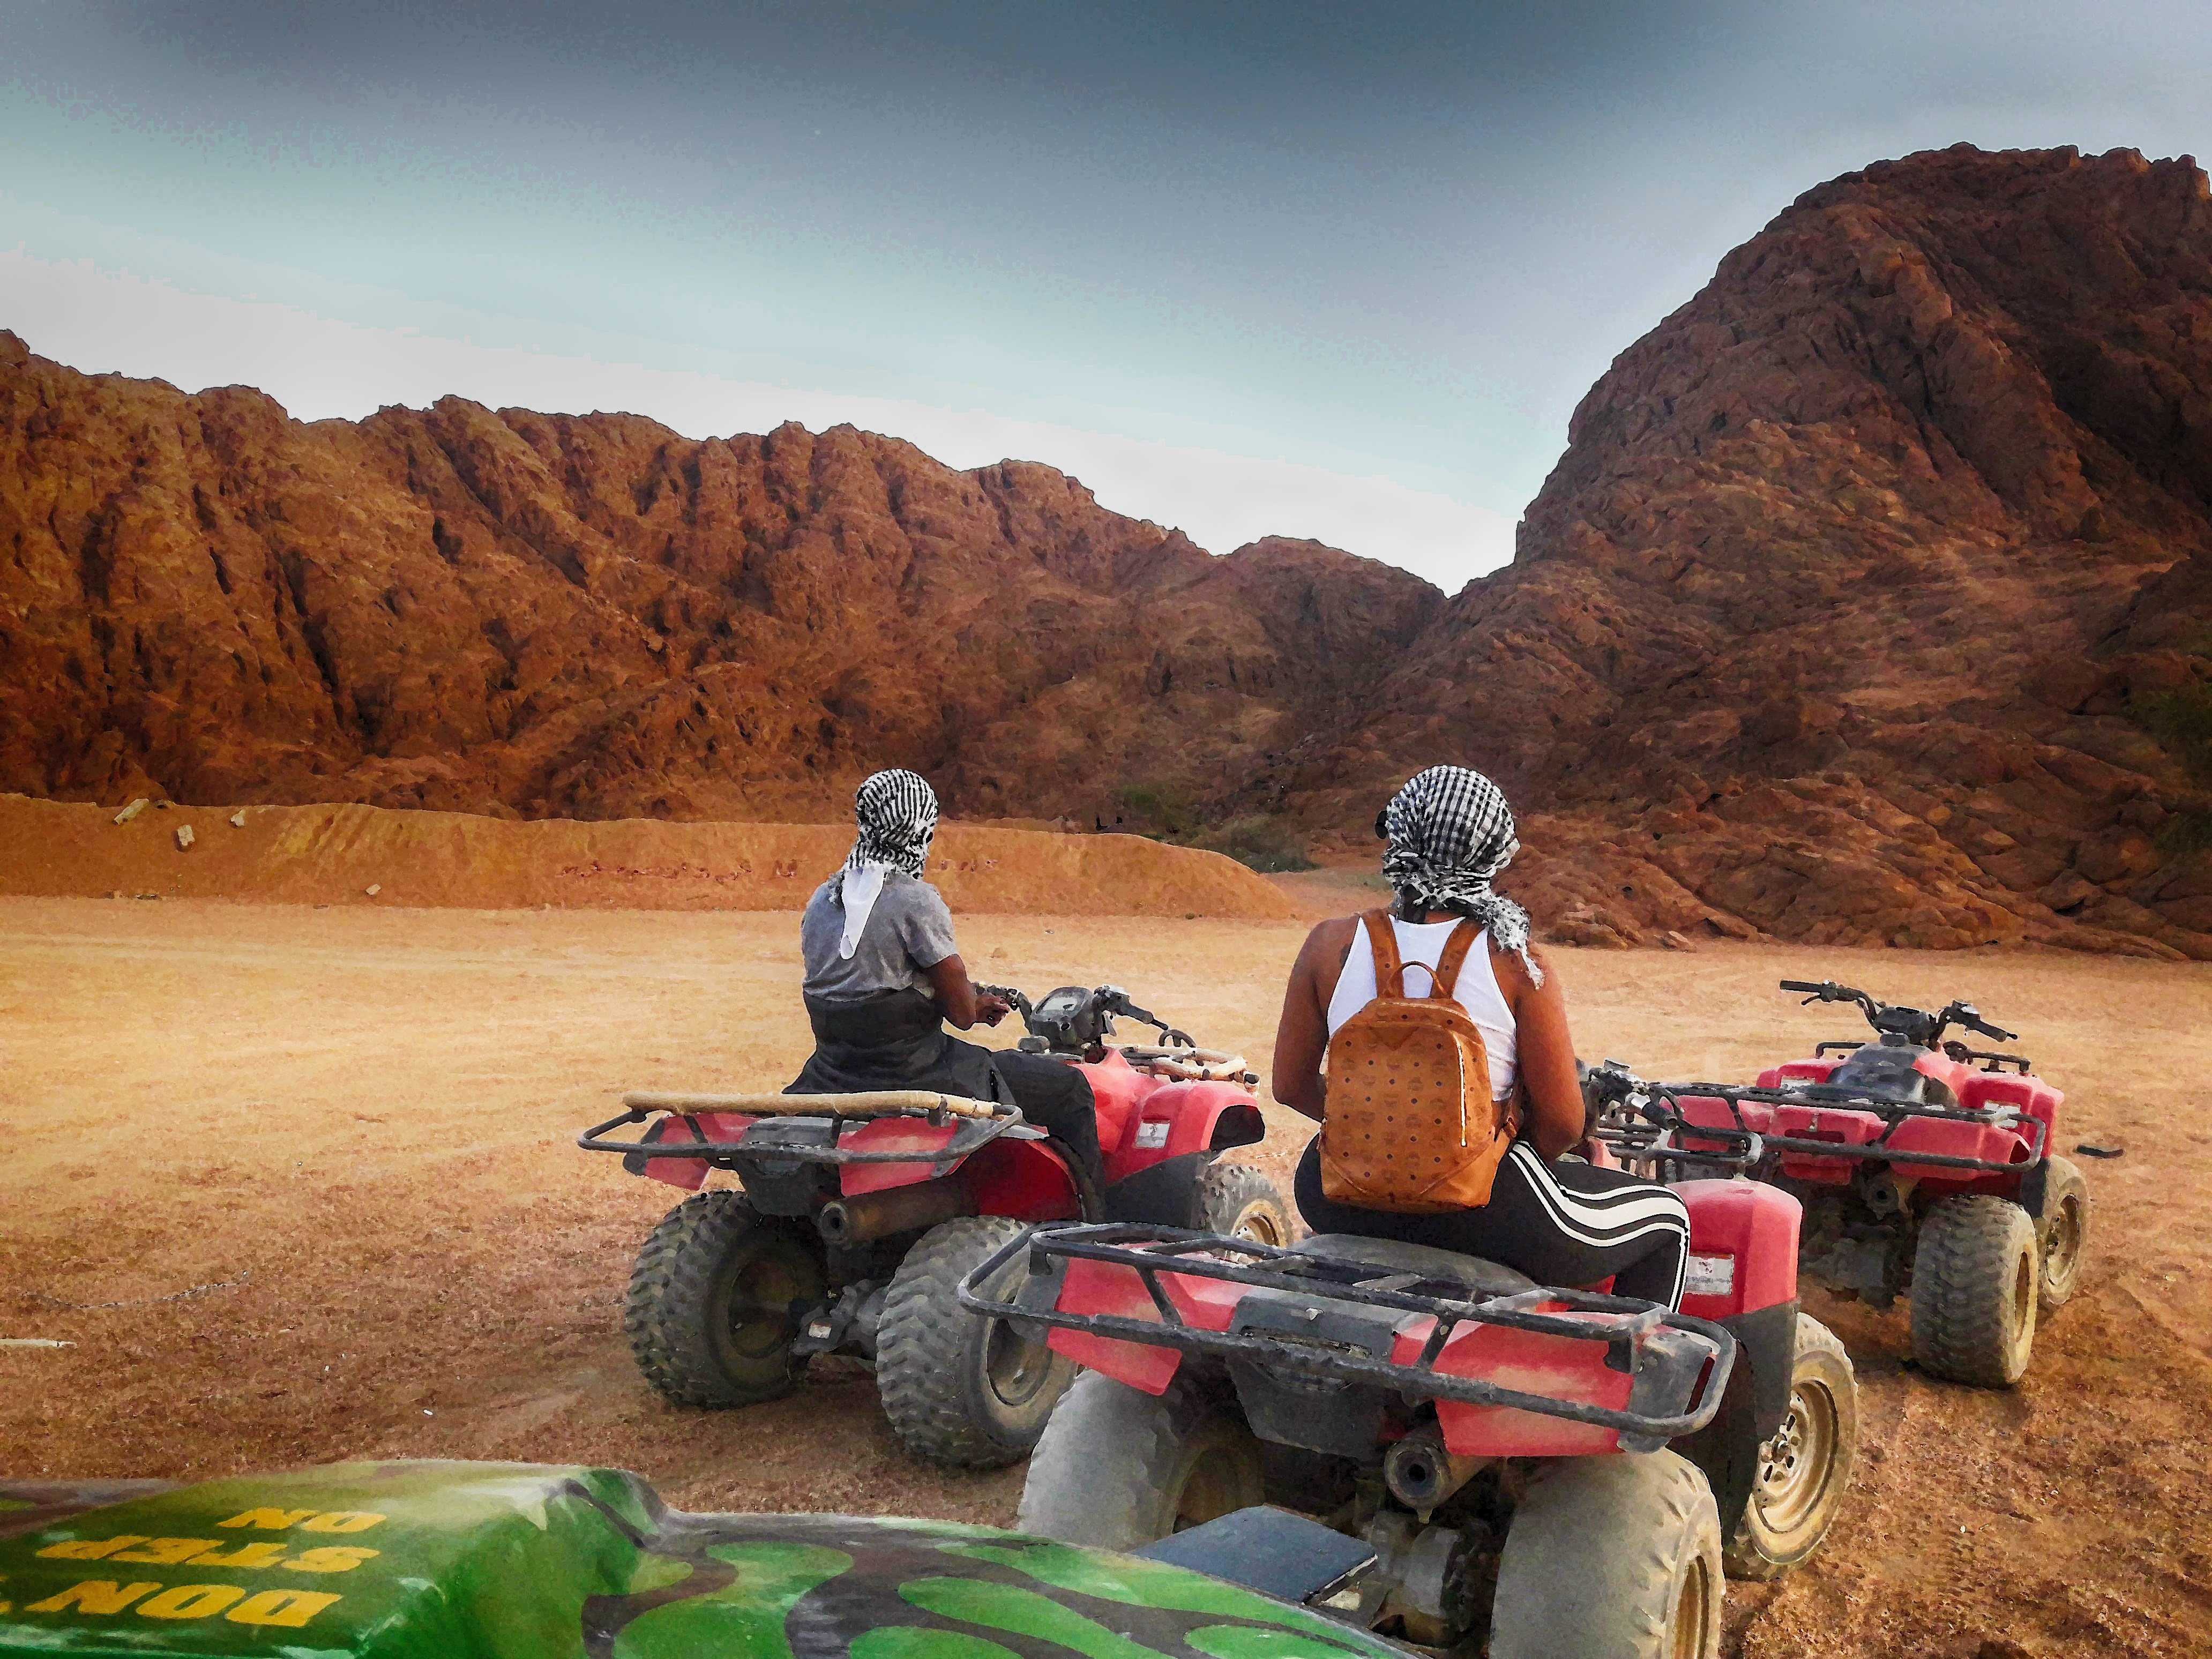
landscape, sand, desert, adventure, vehicle, soil, stroll, excursion, egypt, sports, racing, motorsport, screenshot, all terrain vehicle, natural environment, off roading, atvs, sunset red bike